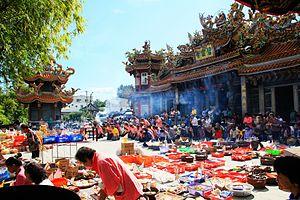
L'île Lamay ou Petite Liuqiu est une île administrée par Taïwan sous le nom de canton de Liuqiu appartenant au comté de Pingtung. Couvrant une superficie de 6,8 km², elle se situe à 15 km à l'ouest de la commune de Donggang. Elle constitue la seule grande île de corail de Taïwan. La population totale de l'île atteint environ 13 000 habitants répartie dans huit villages.